Kłodzko Land

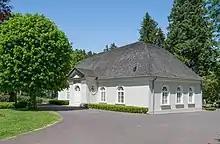
Frederic Chopin Spa Theatre in Duszniki-Zdrój

In December 1740 the Prussian Army under King Frederick the Great invaded Habsburg Silesia and also occupied the County of Kladsko; while they were largely welcomed by the Protestant population of Silesia, Kladsko remained a suspiciously eyed Catholic area. By the 1742 Treaty of Berlin, again confirmed by the 1763 Peace of Hubertusburg, the Habsburg empress Maria Theresa ceded Kladsko to the Kingdom of Prussia.